Pedro Pablo León

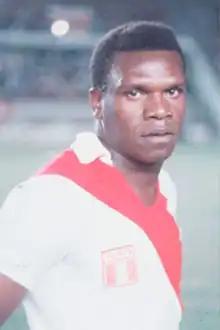

Pedro Pablo León García (29 June 1943 – 9 May 2020), also known as Perico León, was a Peruvian professional footballer who played as a striker.